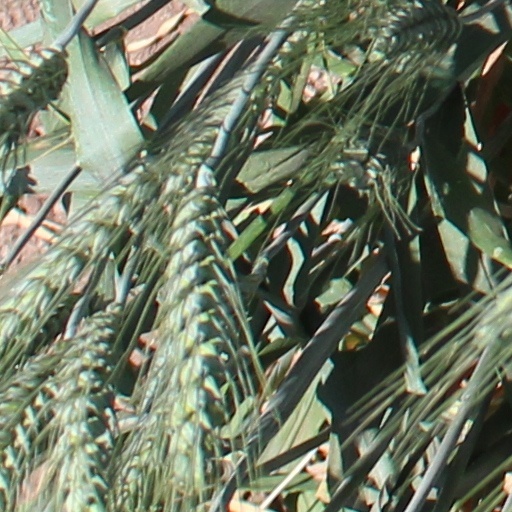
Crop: wheat